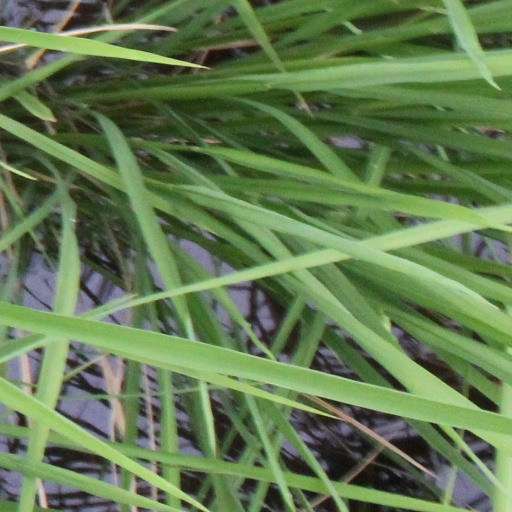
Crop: rice